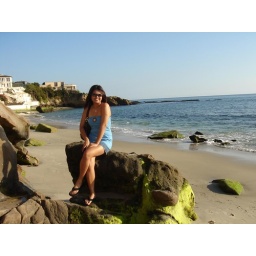
sitting on a rock in laguna beach